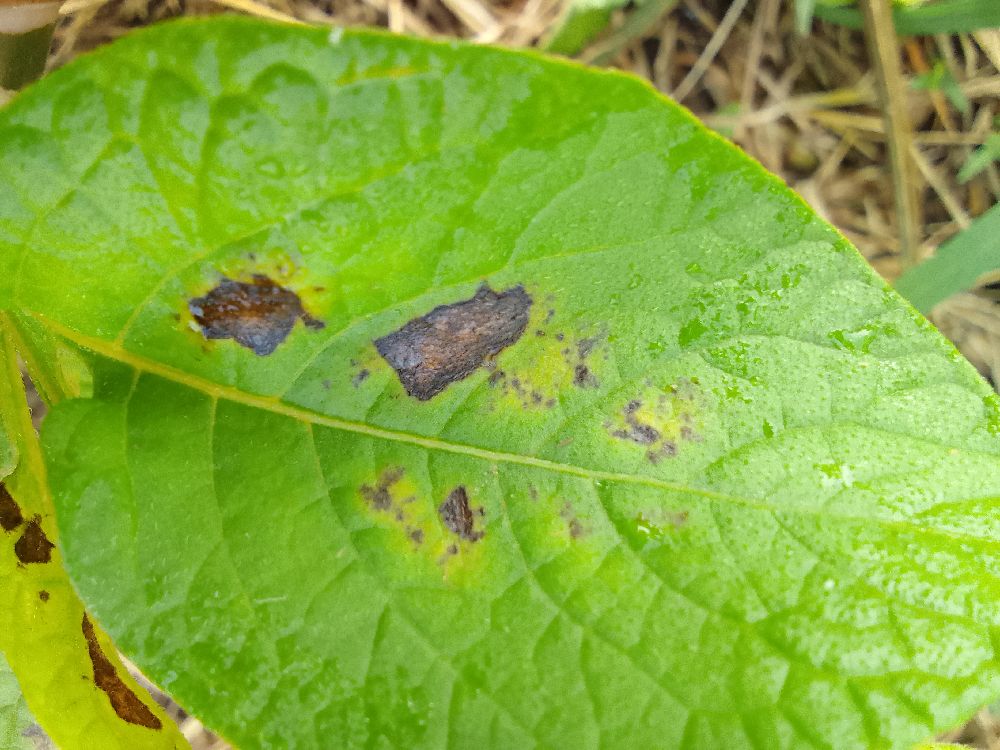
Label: Early blight